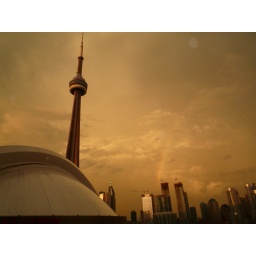
The Toronto skyline is flanked by a rainbow and a yellow sky after the storm blew through the city.